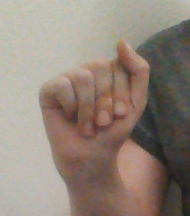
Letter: saad